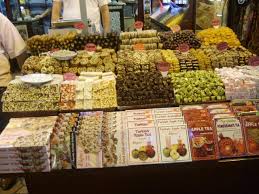
Yemek: lokum